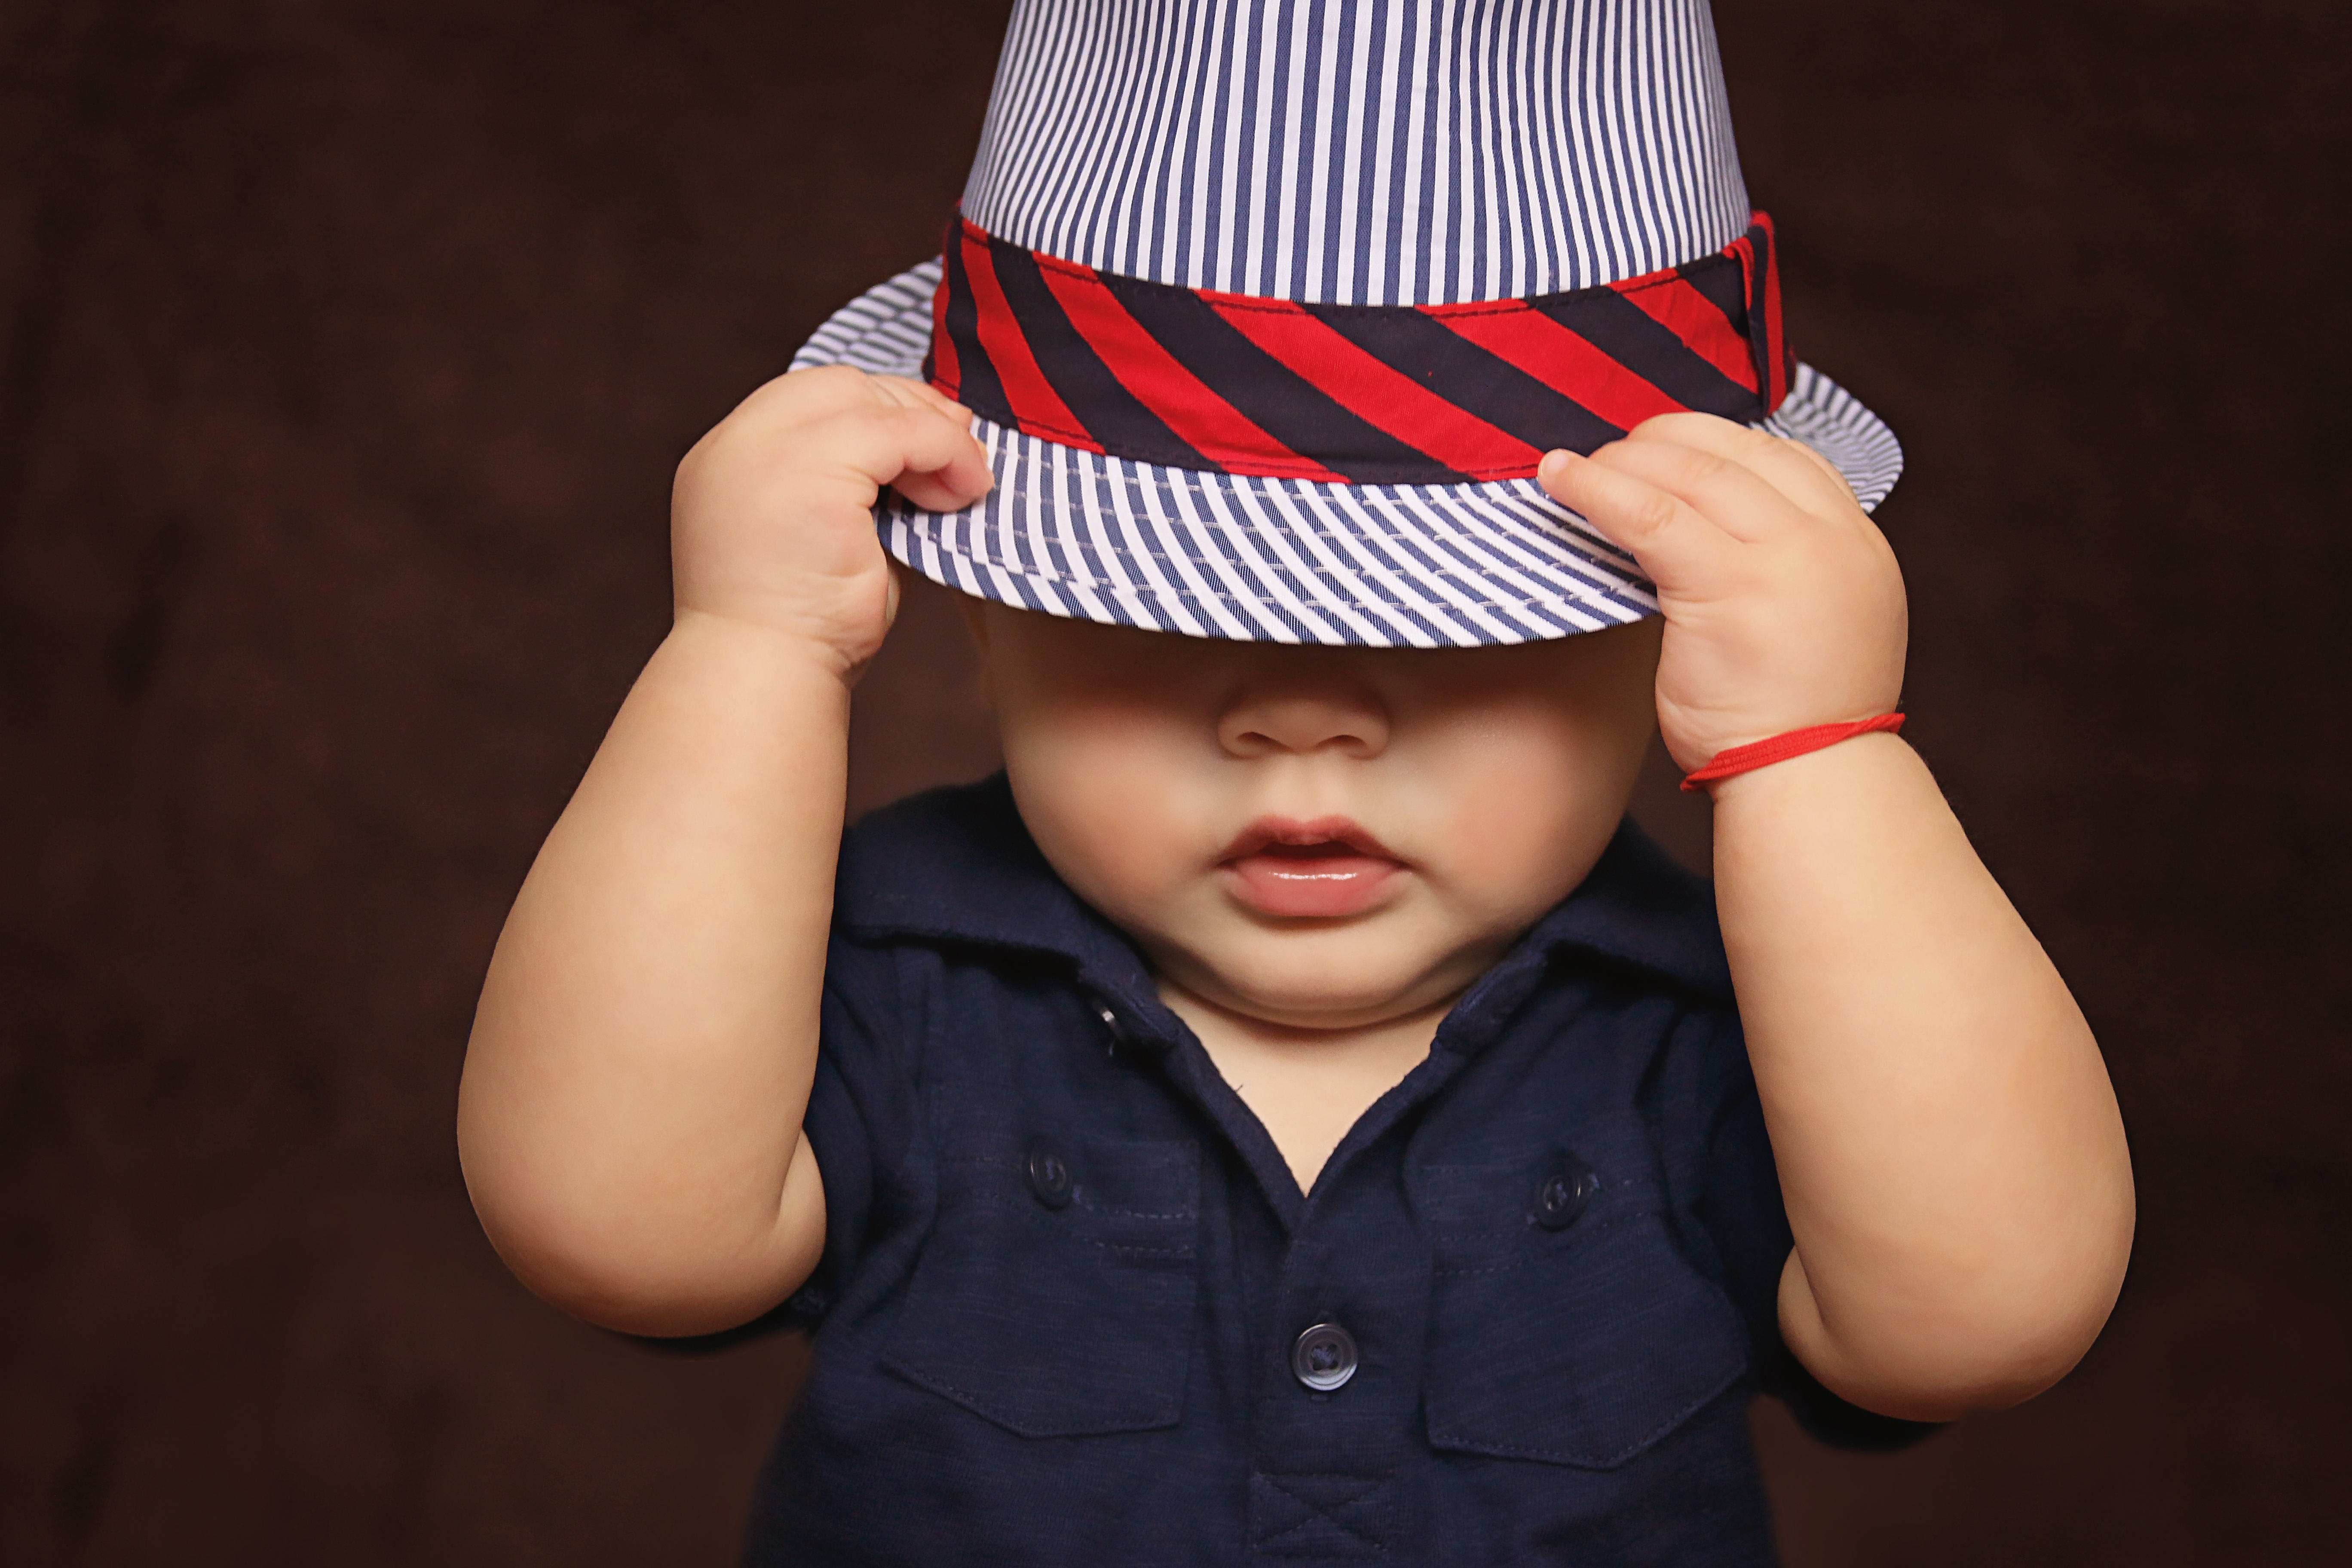
person, people, girl, sweet, boy, kid, cute, love, portrait, young, red, small, child, covered, hat, blue, playing, clothing, healthy, baby, childhood, son, photos, face, eyes, innocent, happy, happiness, infant, toddler, cap, little, adorable, abdomen, photo shoot, baby boy, portrait photography